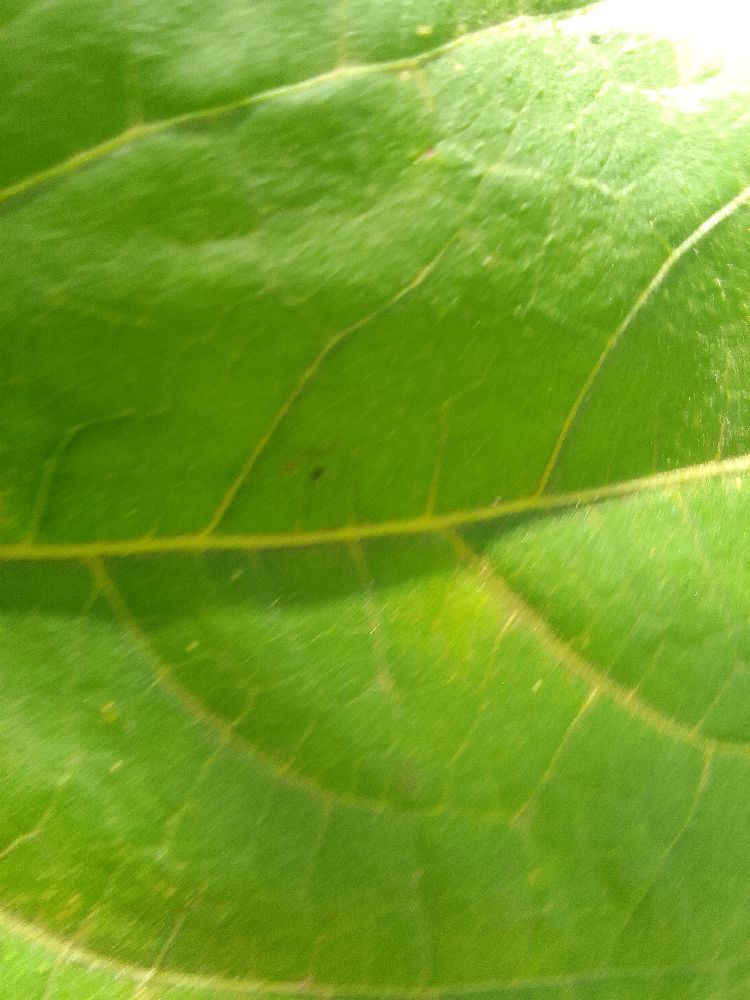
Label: healthy